Tinaroo Dam

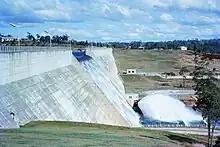
Tinaroo Dam spillway

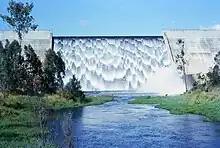
Tinaroo Dam spilling

The dam wall, constructed with of concrete, is high and long. The maximum water depth is and at 100% capacity the dam wall impounds enough water from the Barron River to create a lake approximately 75% the size of Sydney Harbour with a capacity of of water at . The surface area of the Lake Tinaroo is and the catchment area is . The ungated, central ogee spillway is capable of discharging . Two radial gates serve as irrigation outlets that yields annually. In addition, one core valve serves as an outlet for the Barron River.